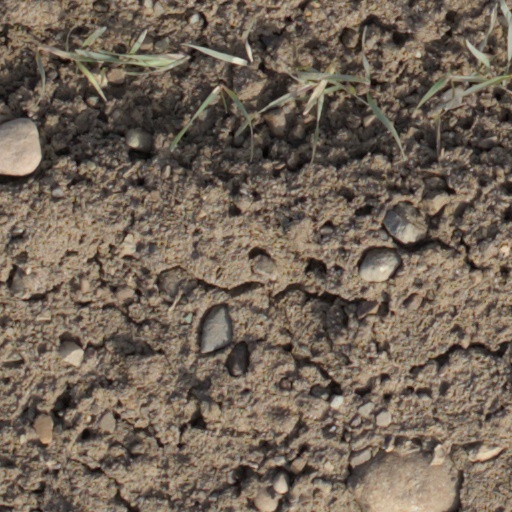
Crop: wheat